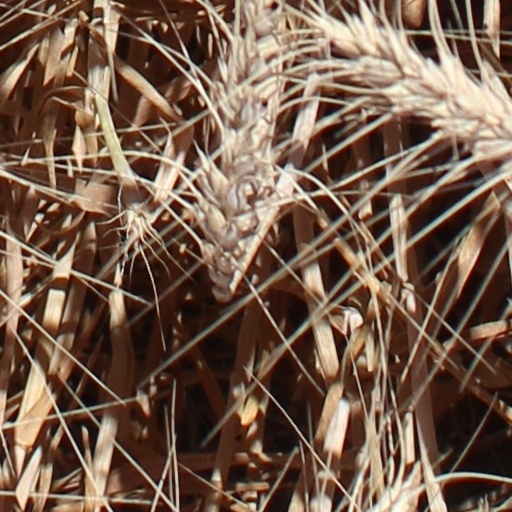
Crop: wheat